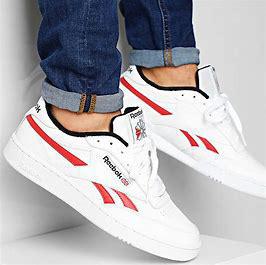
Brand: Reebok
Model: Club C Revenge